Concrete cone failure

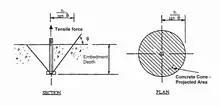
Concrete Cone Model

Concrete cone is one of the failure modes of anchors in concrete, loaded by a tensile force. The failure is governed by crack growth in concrete, which forms a typical cone shape having the anchor's axis as revolution axis.